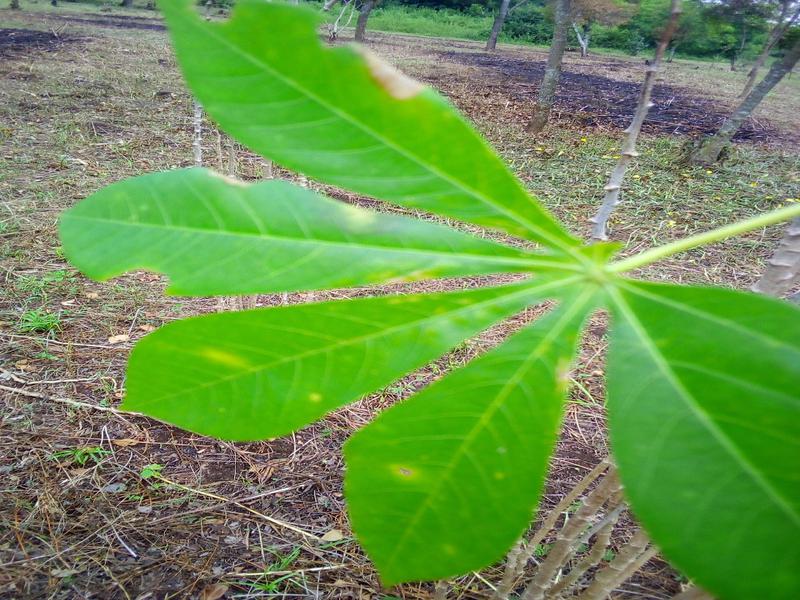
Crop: cassava
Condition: brown_streak_disease